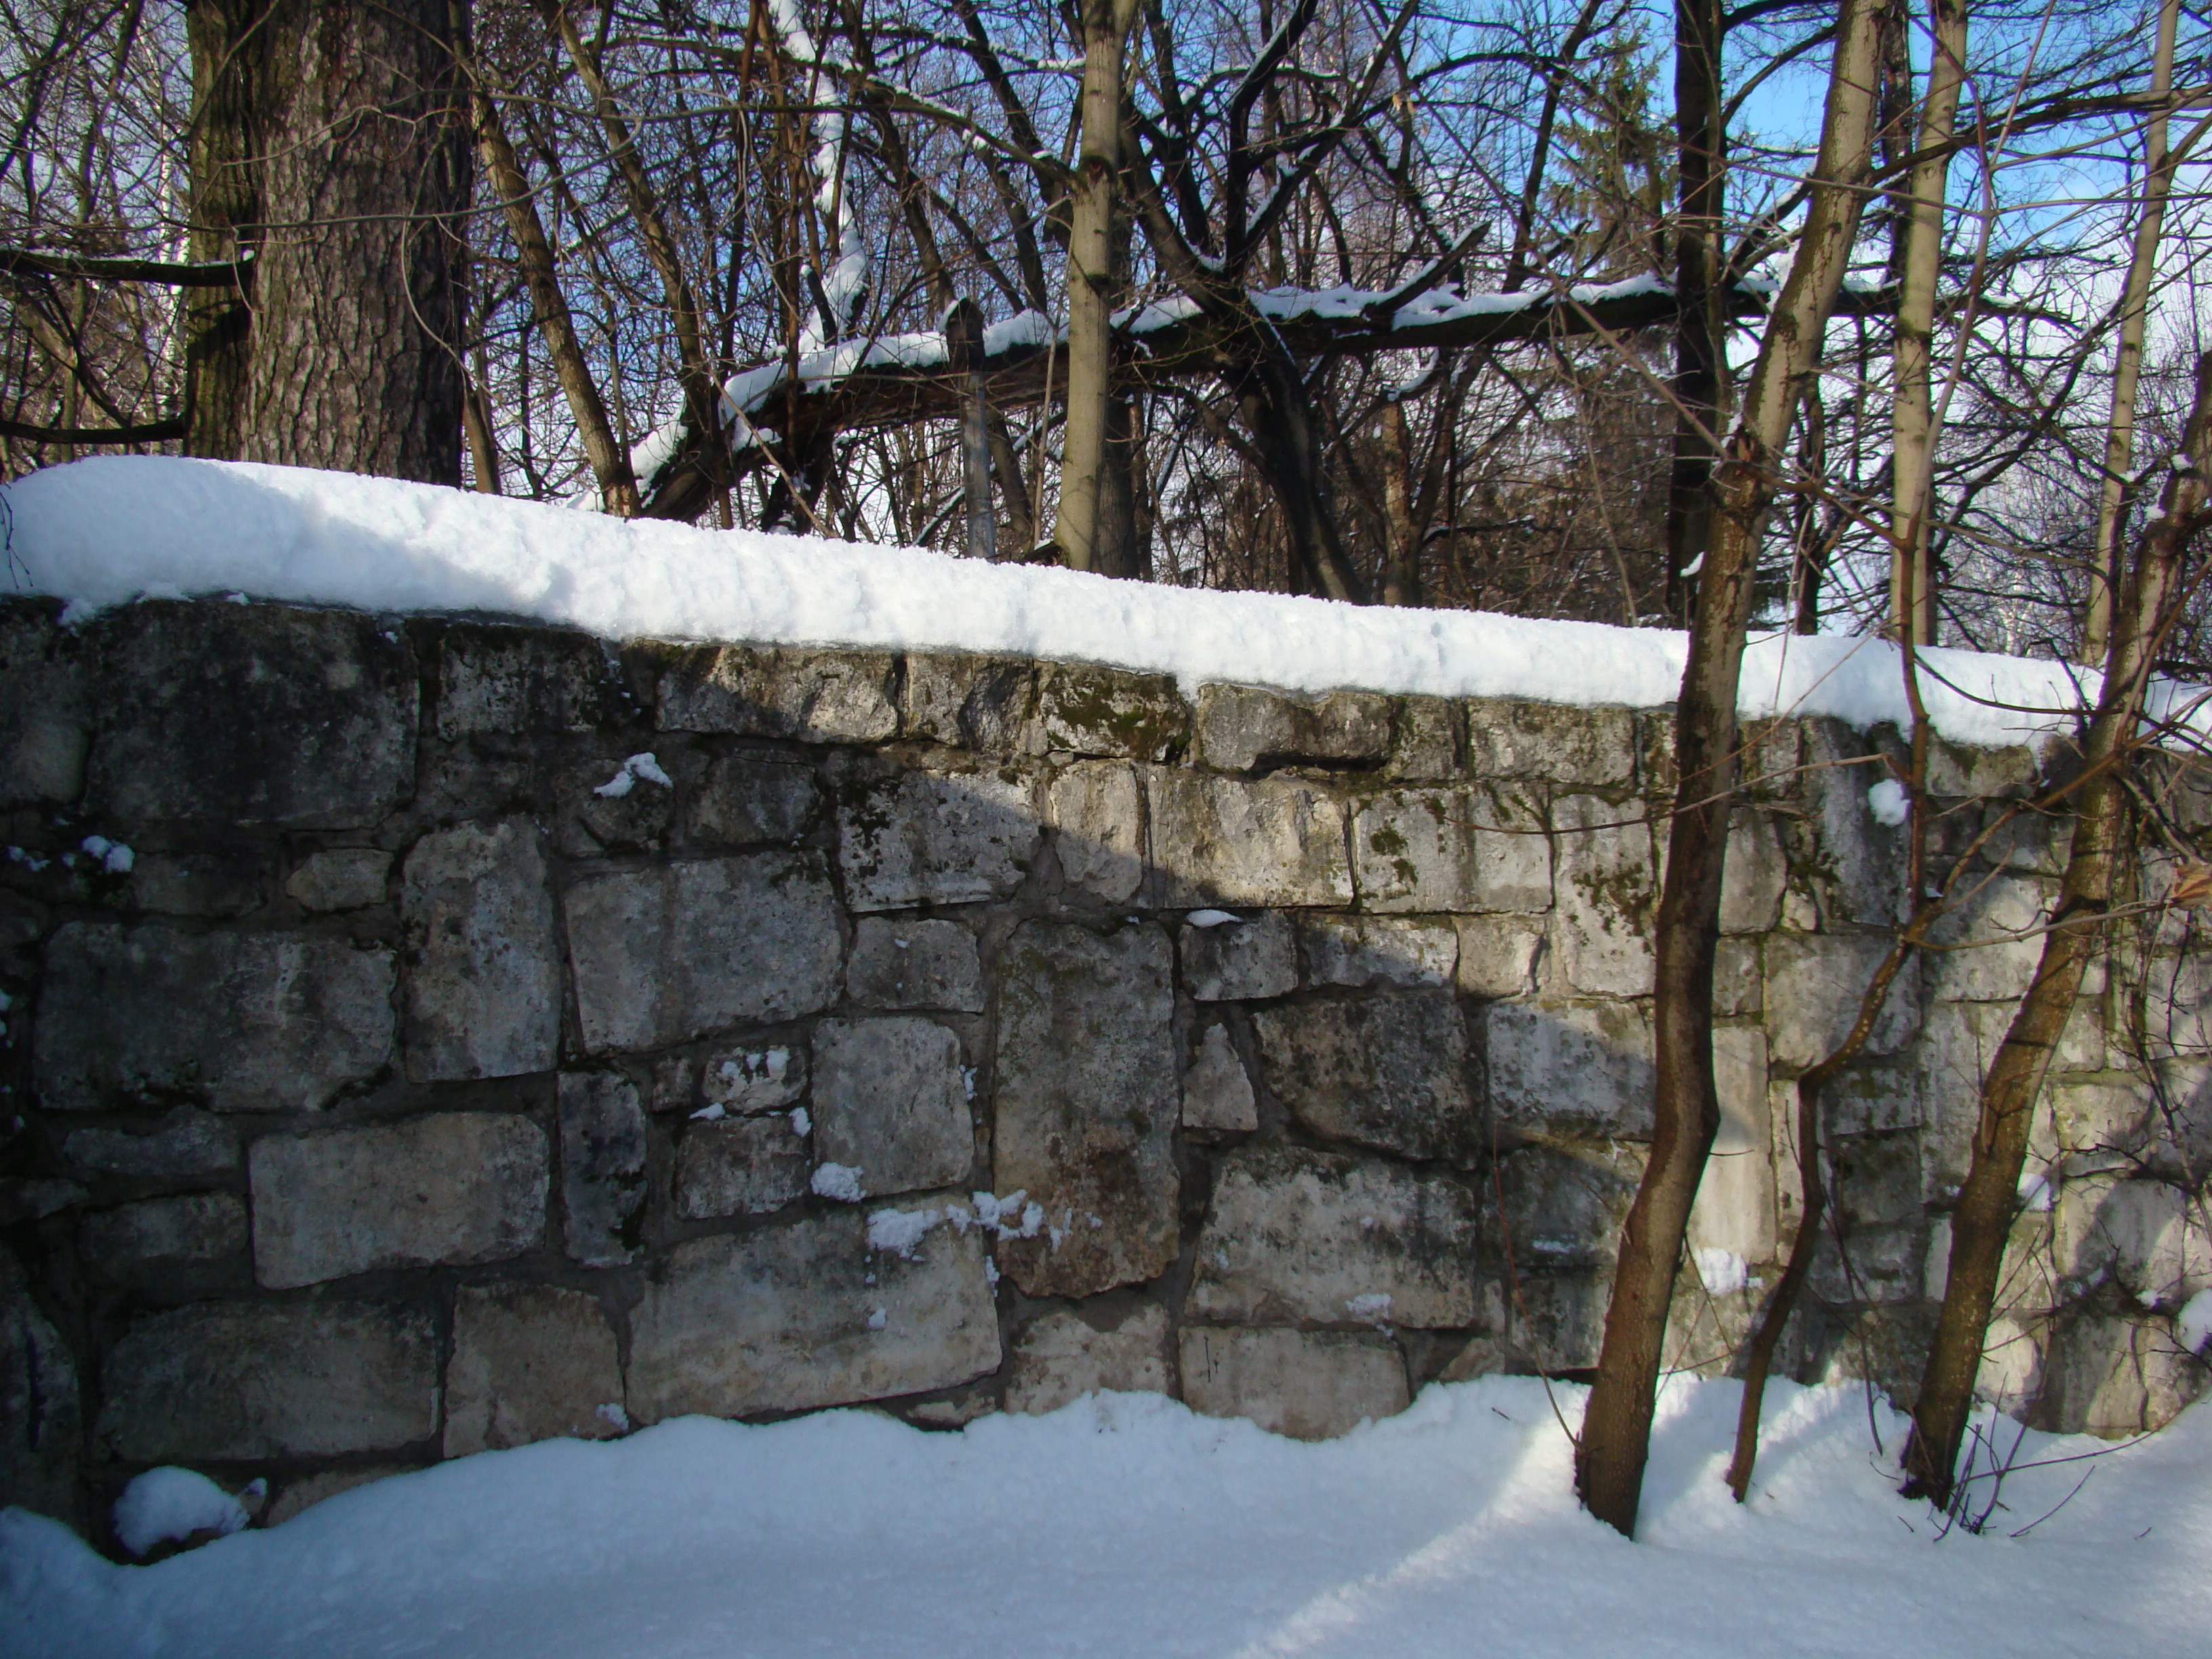
tree, rock, snow, winter, wood, wall, ice, weather, season, sony, russia, moscowregion, dsc, h9, dsch9, peredelkino, woody plant